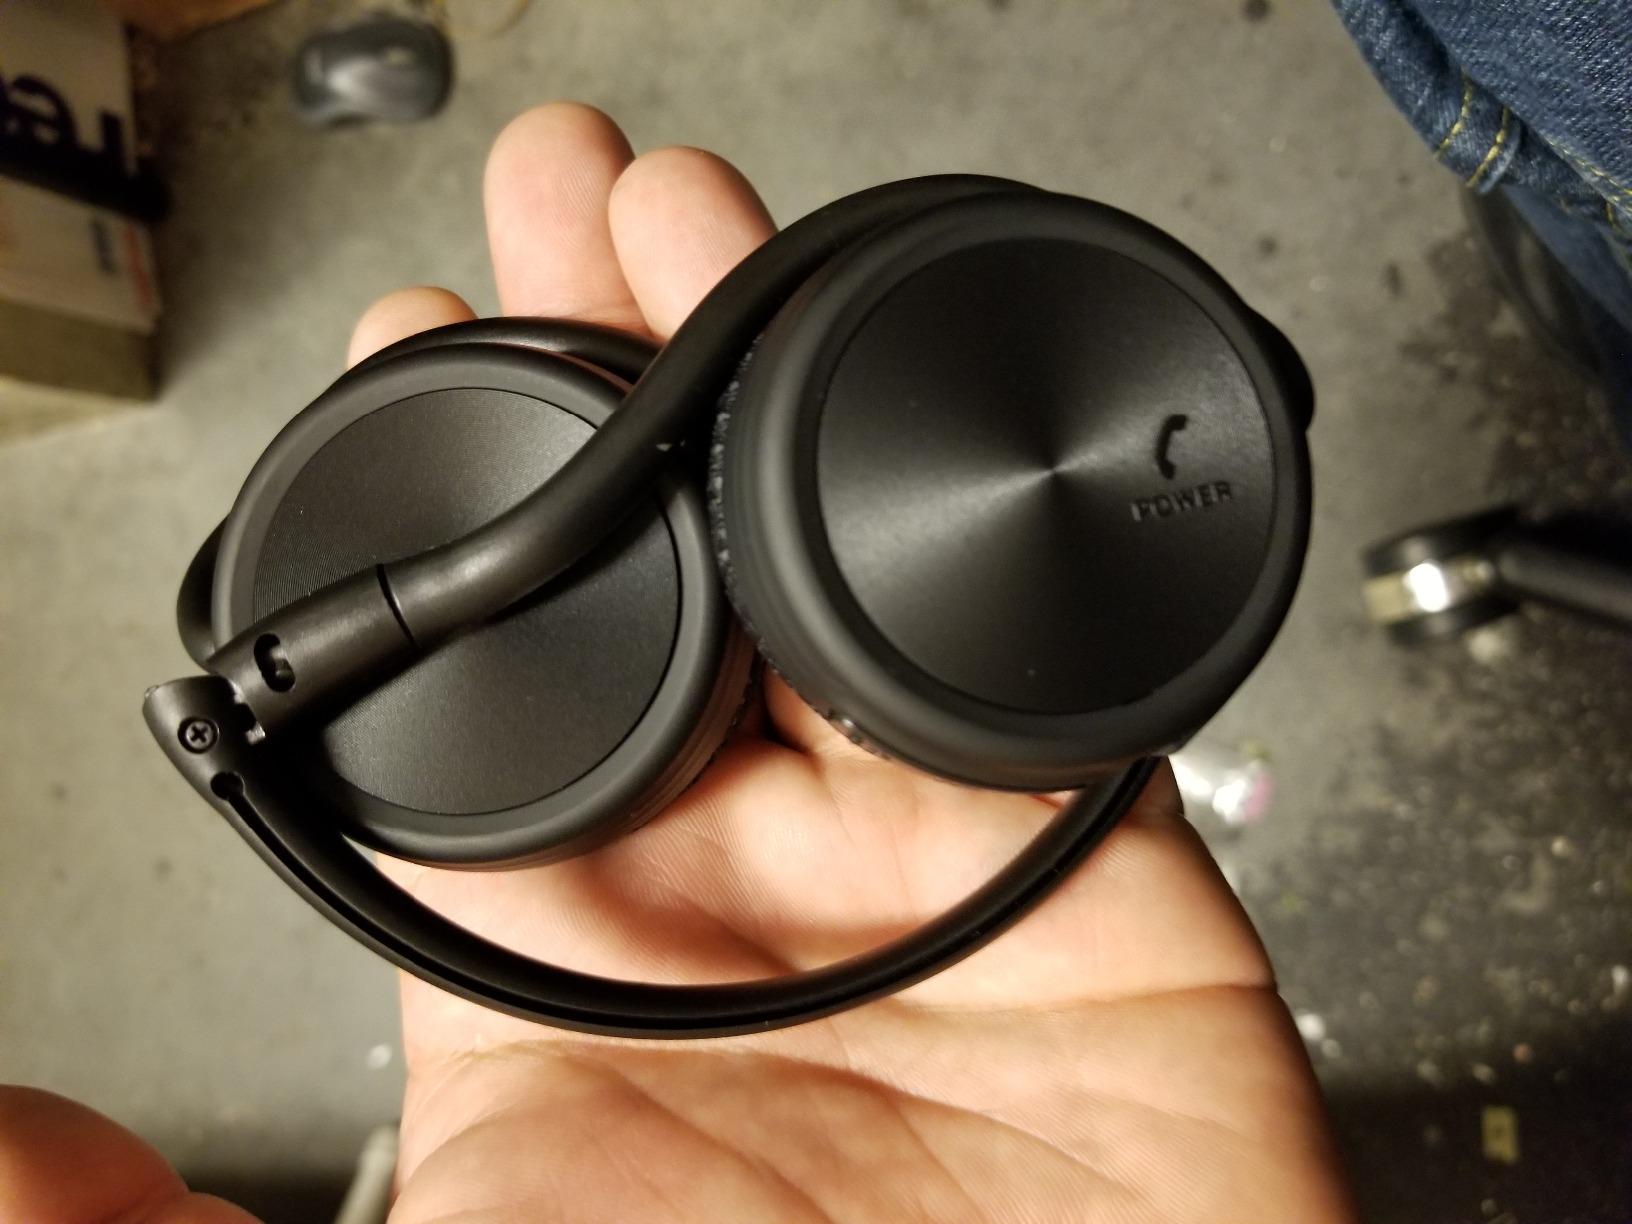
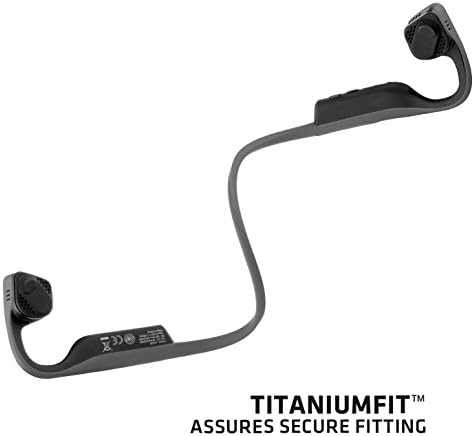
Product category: headphones
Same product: no